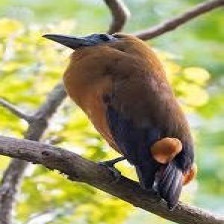
Species: CAPUCHINBIRD
Scientific name: PERISSOCEPHALUS TRICOLOR